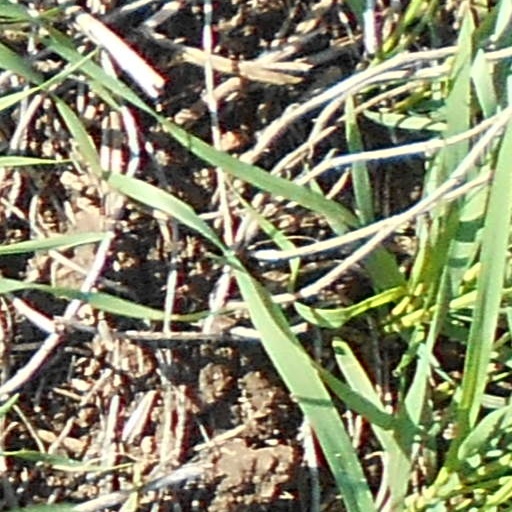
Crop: wheat